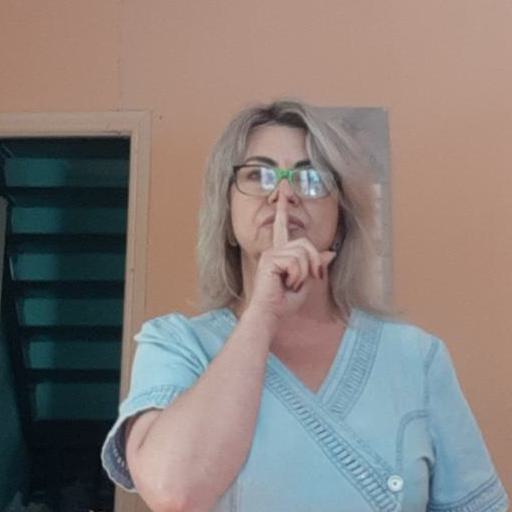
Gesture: mute